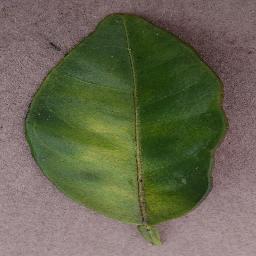
Label: Orange___Haunglongbing_(Citrus_greening)